Olga Pilipenko

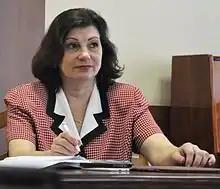

Olga Vasilievna Pilipenko (born 4 January 1966, Oryol) is a Russian political figure and a deputy of the 7th and 8th State Dumas. In 1998, she was granted a Candidate of Sciences in Technical sciences degree.